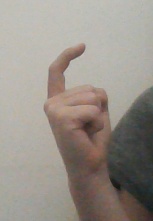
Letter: ra